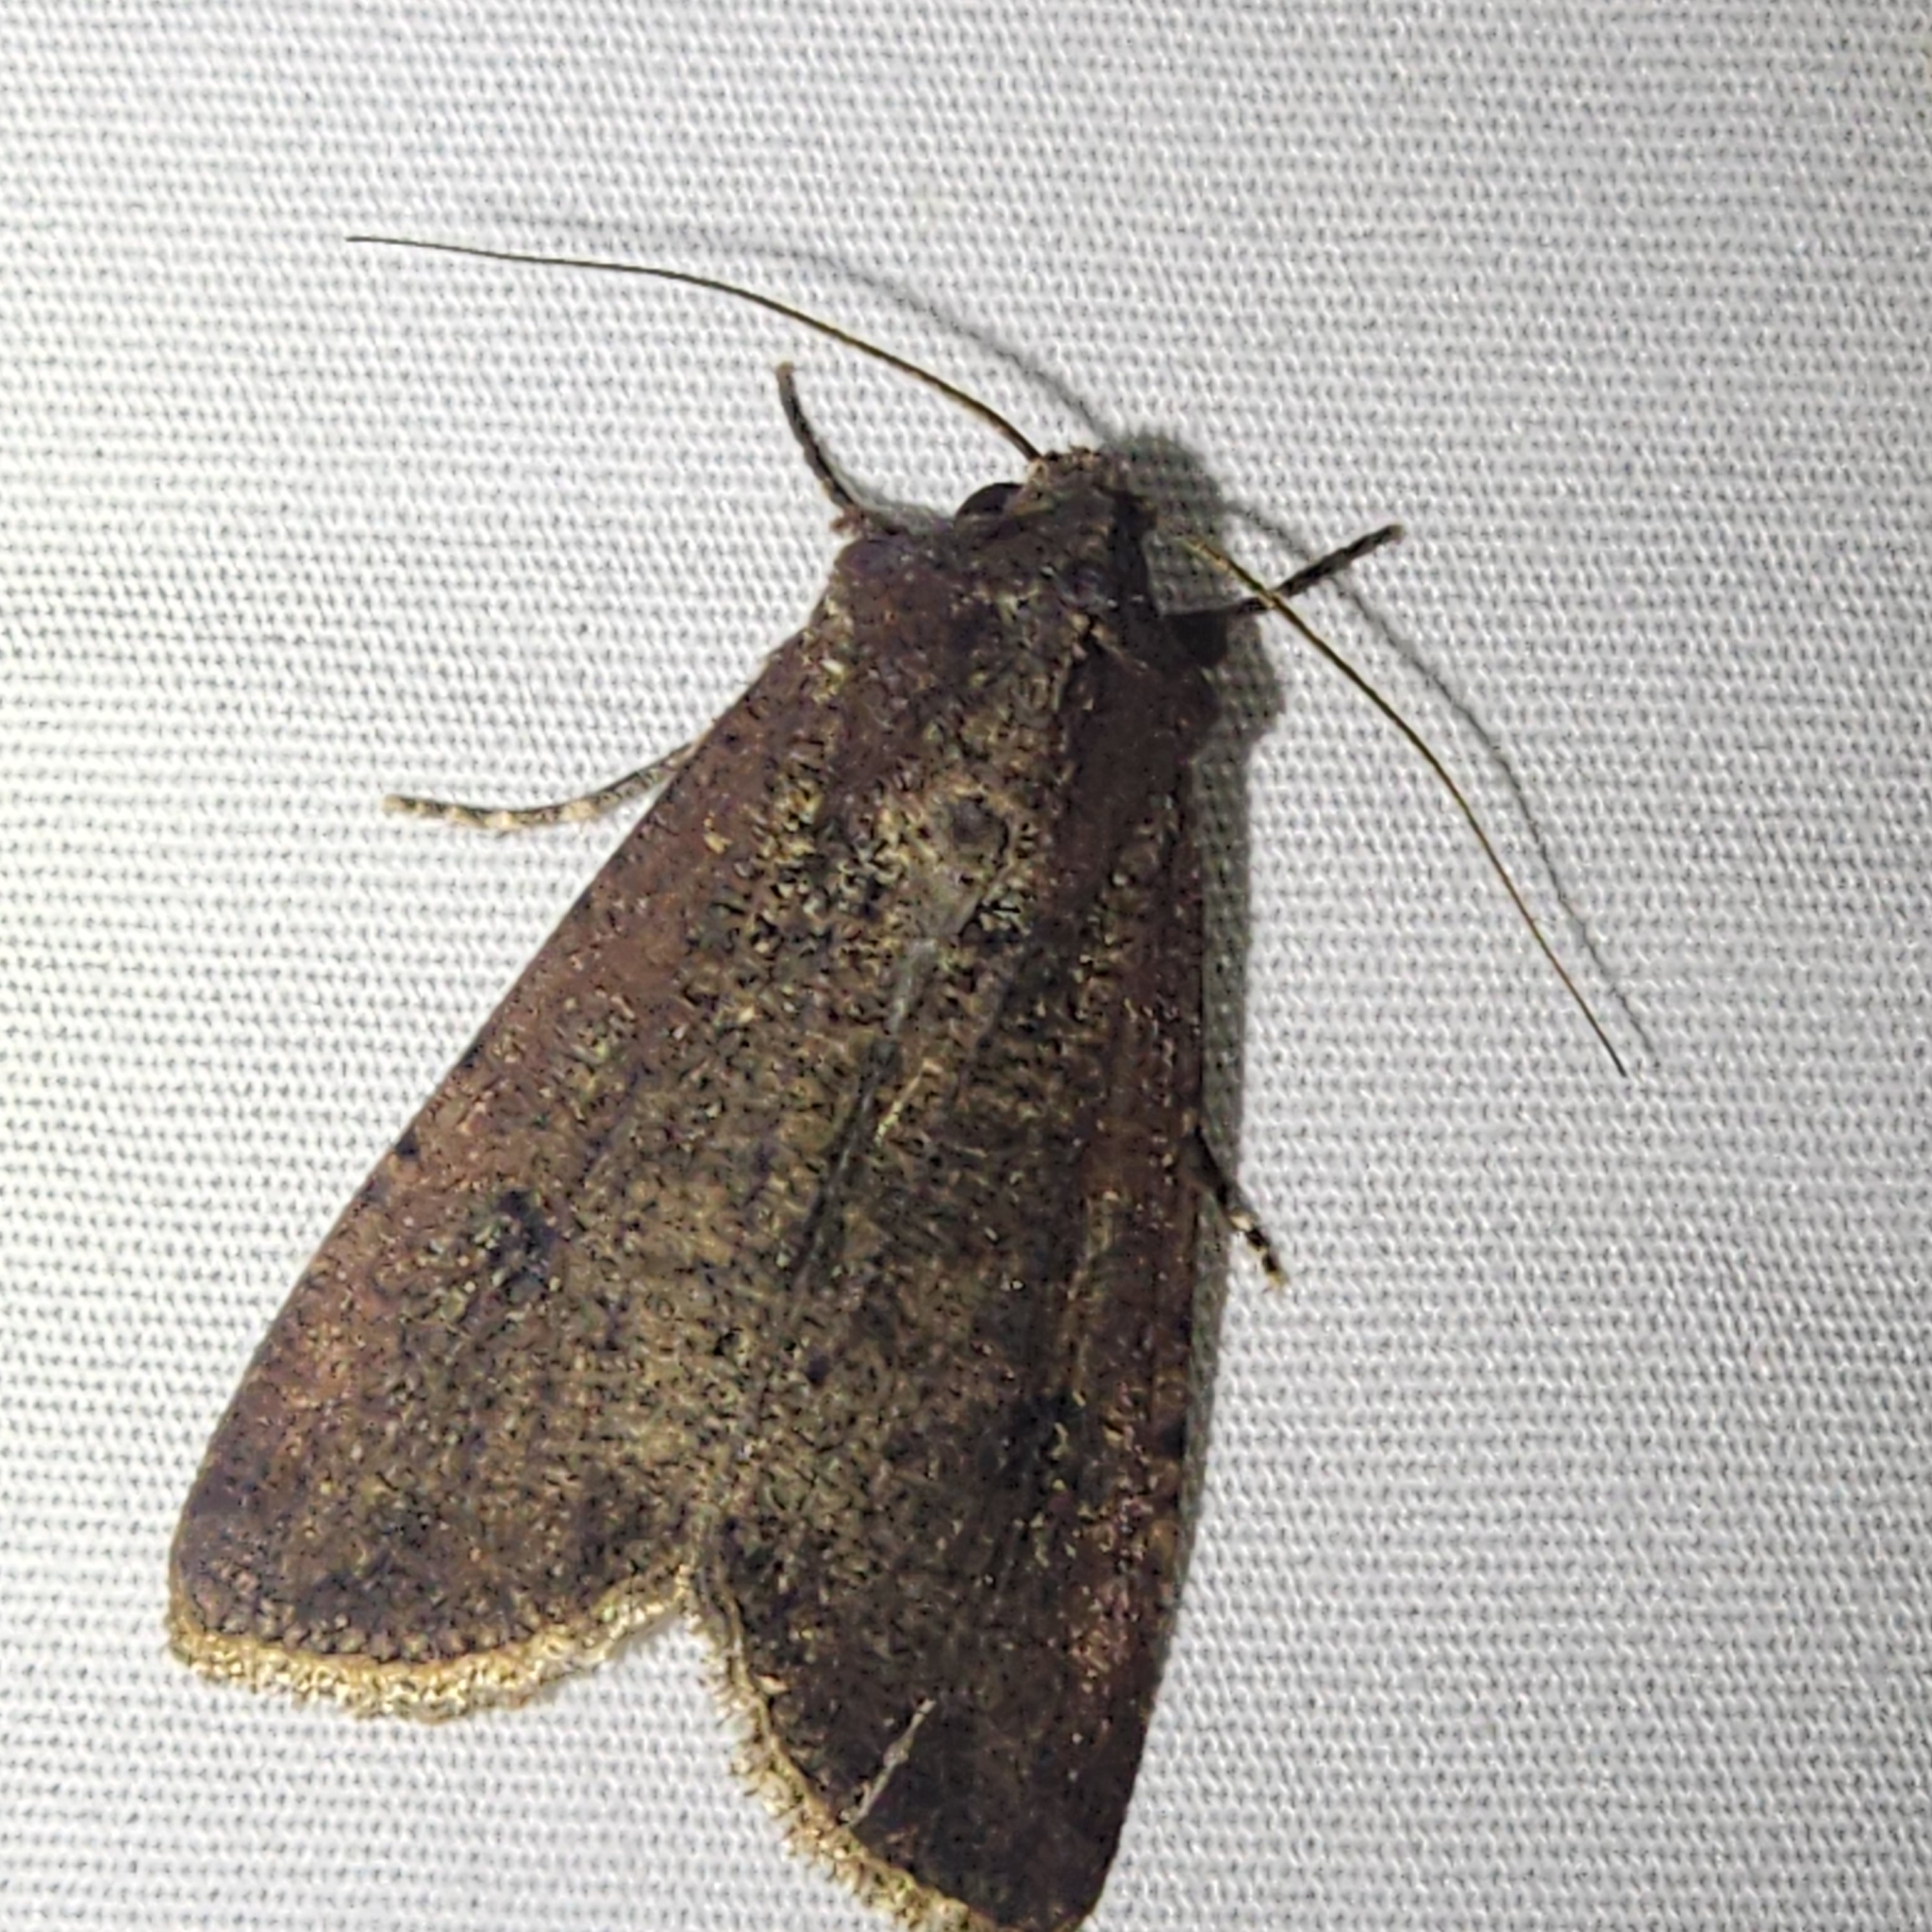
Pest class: cutworms